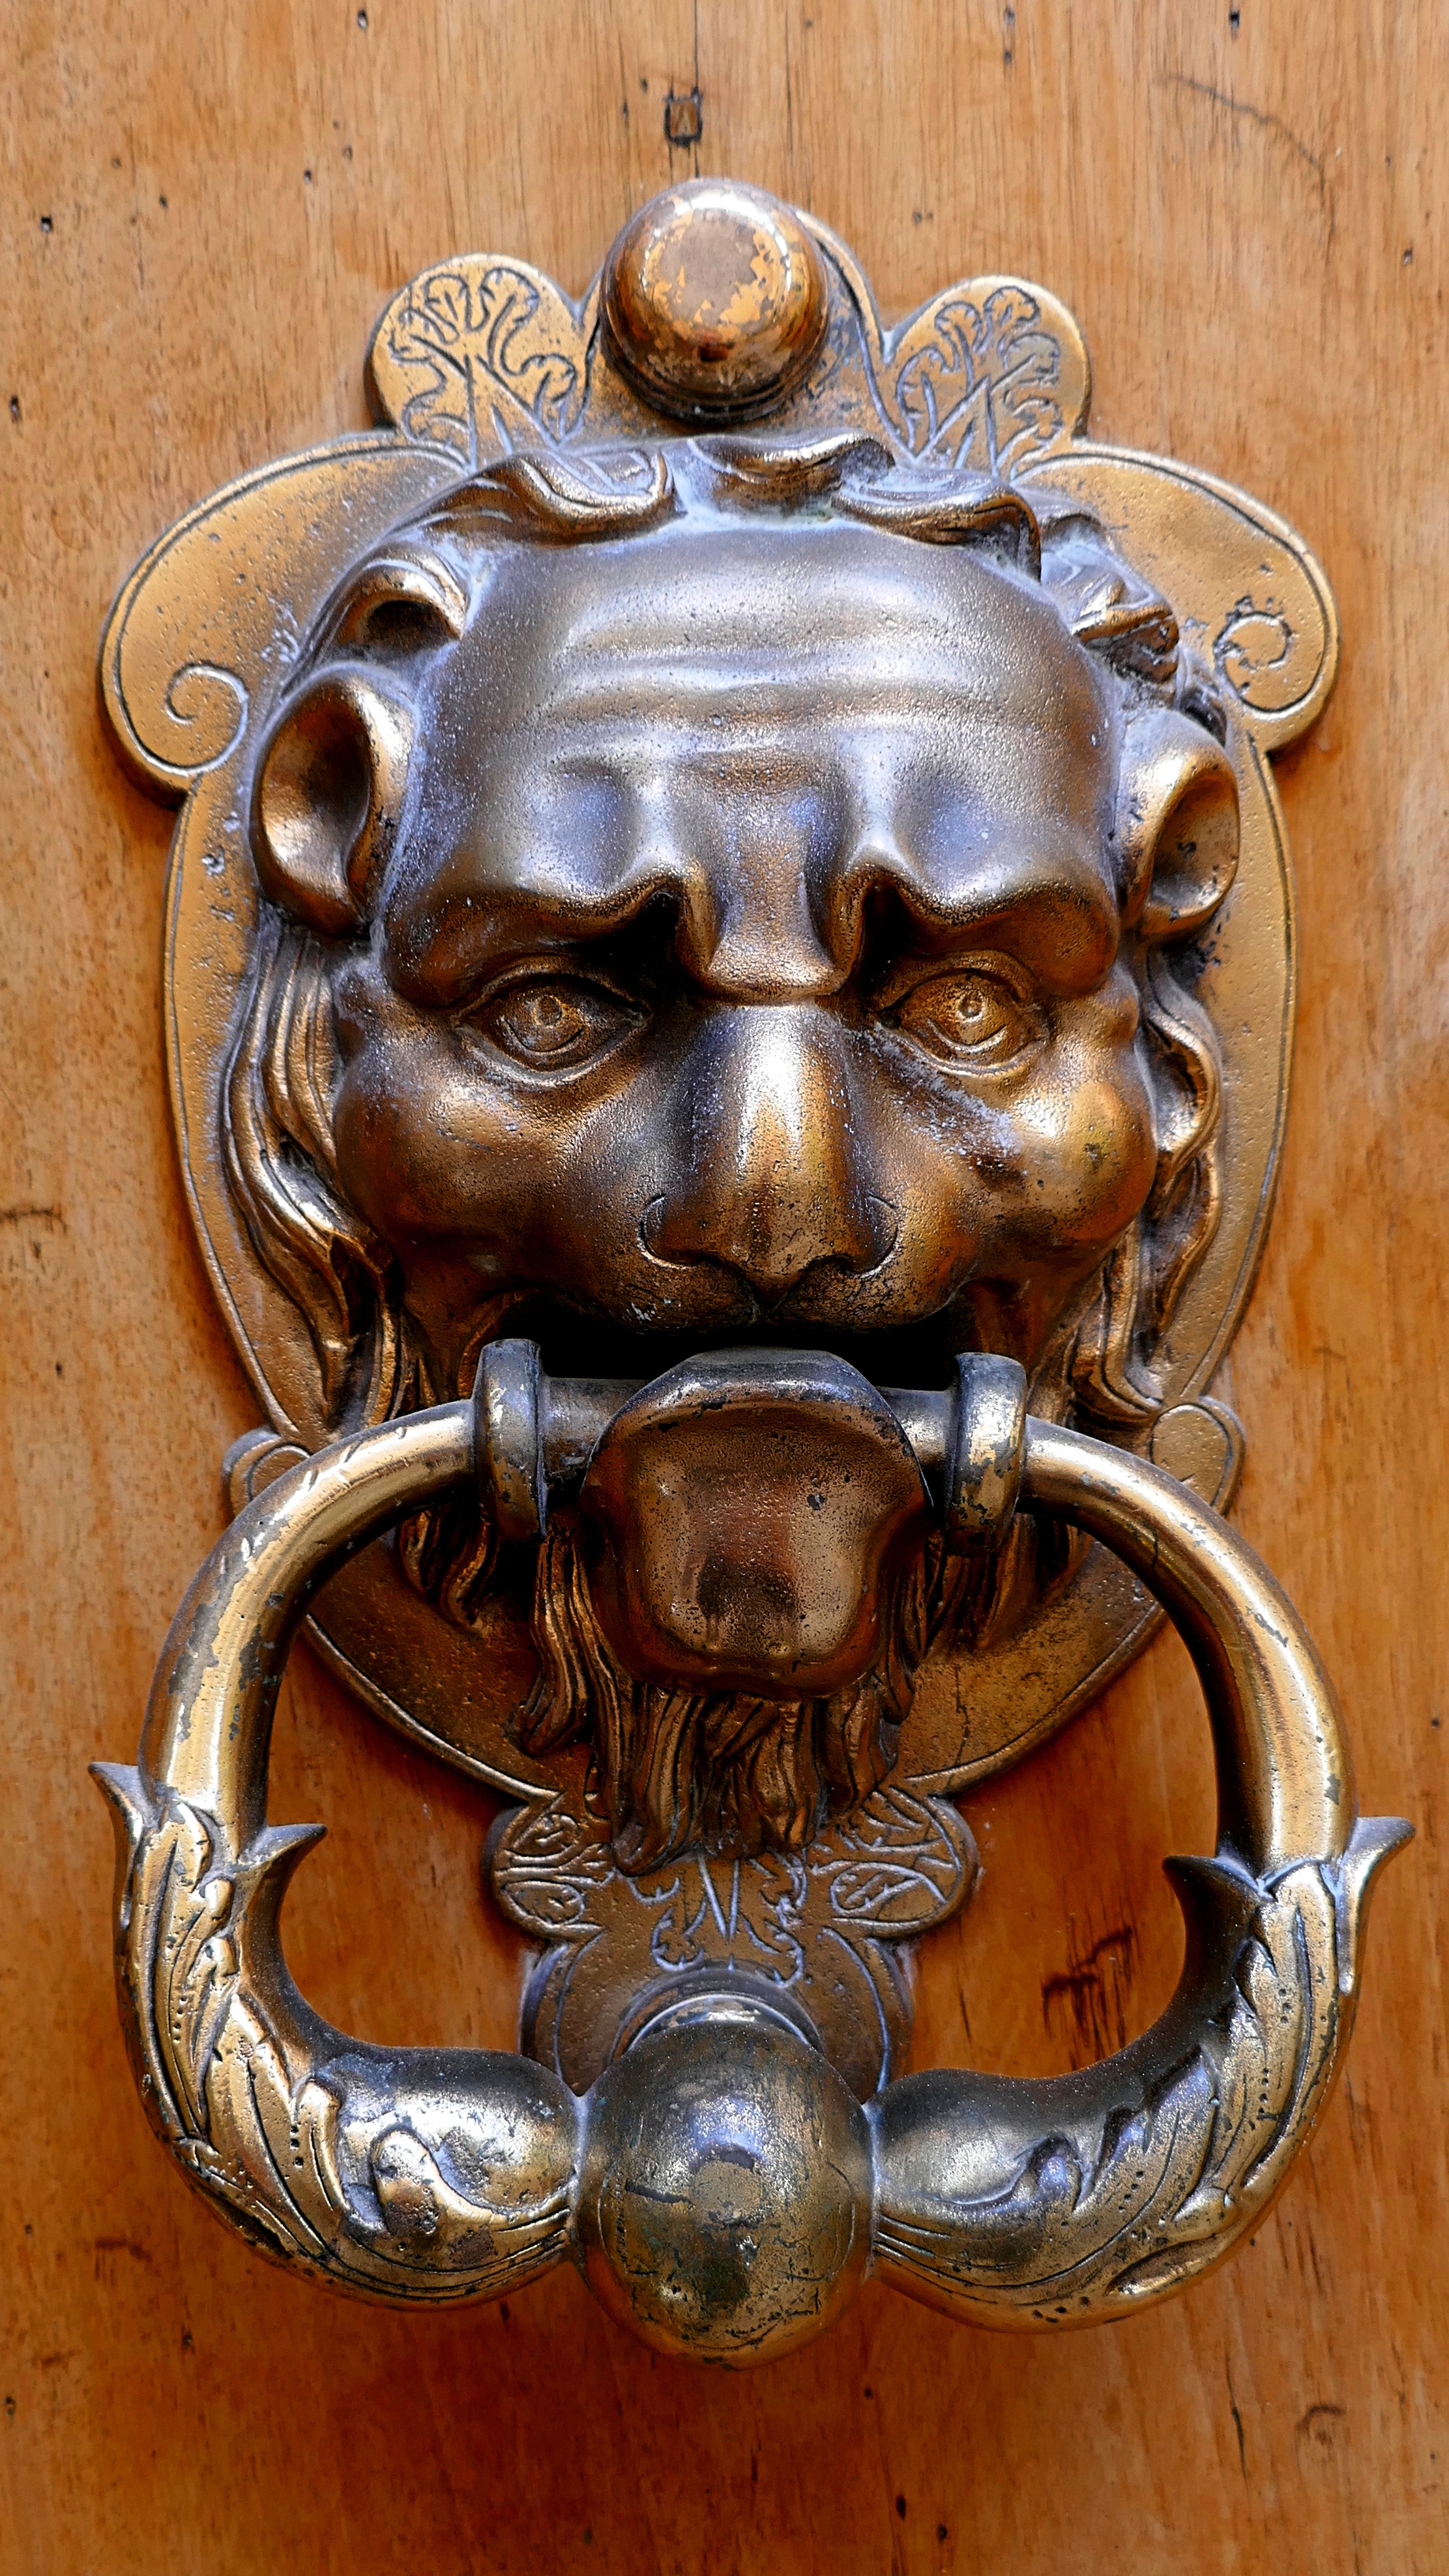
antique, old, monument, france, statue, metal, door, lion, material, sculpture, brass, head, bronze, carving, knocker, door knocker, ancient history, uzes